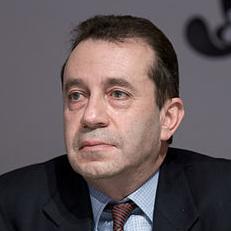
Age: 58